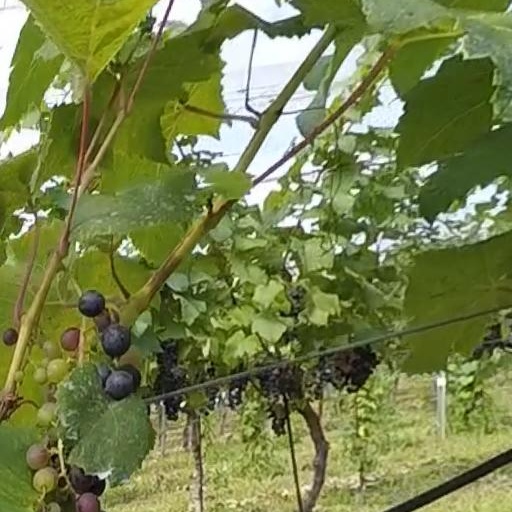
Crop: grape